Science fiction

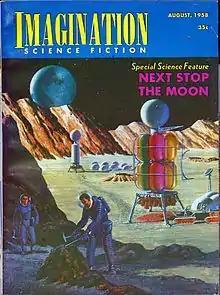
Space exploration was predicted in August 1958 by the science fiction magazine "Imagination".

Many critics consider H. G. Wells to be one of science fiction's most important authors, or even "the Shakespeare of science fiction". His novels include "The Time Machine" (1895), "The Island of Doctor Moreau" (1896), "The Invisible Man" (1897), and "The War of the Worlds" (1898). His science fiction imagined alien invasion, biological engineering, invisibility, and time travel. In his non-fiction futurologist works, he predicted the advent of airplanes, military tanks, nuclear weapons, satellite television, space travel, and something like the World Wide Web.